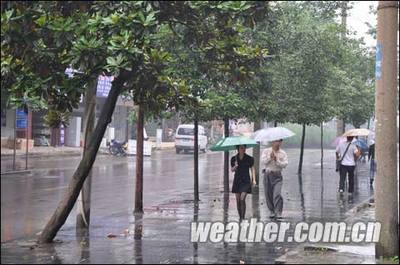
Weather: rain or strom